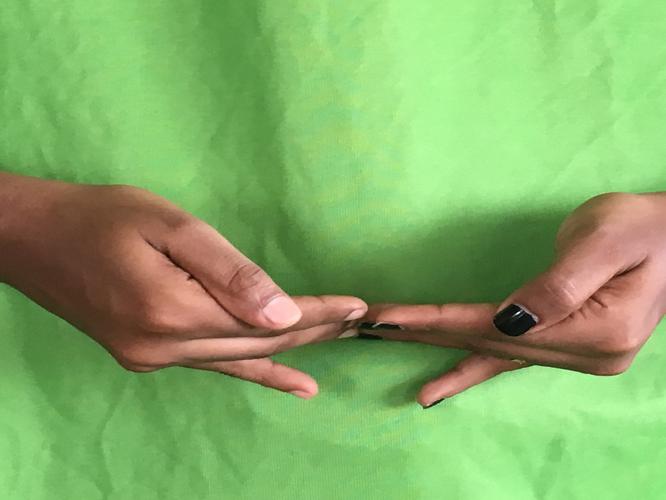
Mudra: Khatva
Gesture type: double_hand